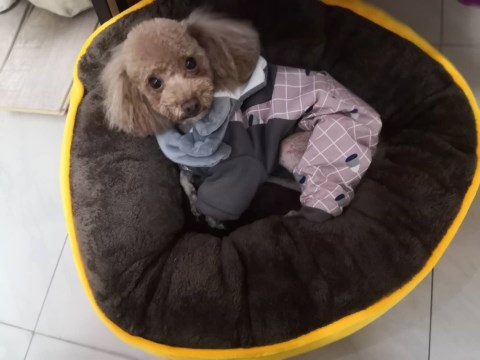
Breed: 7449-n000128-teddy